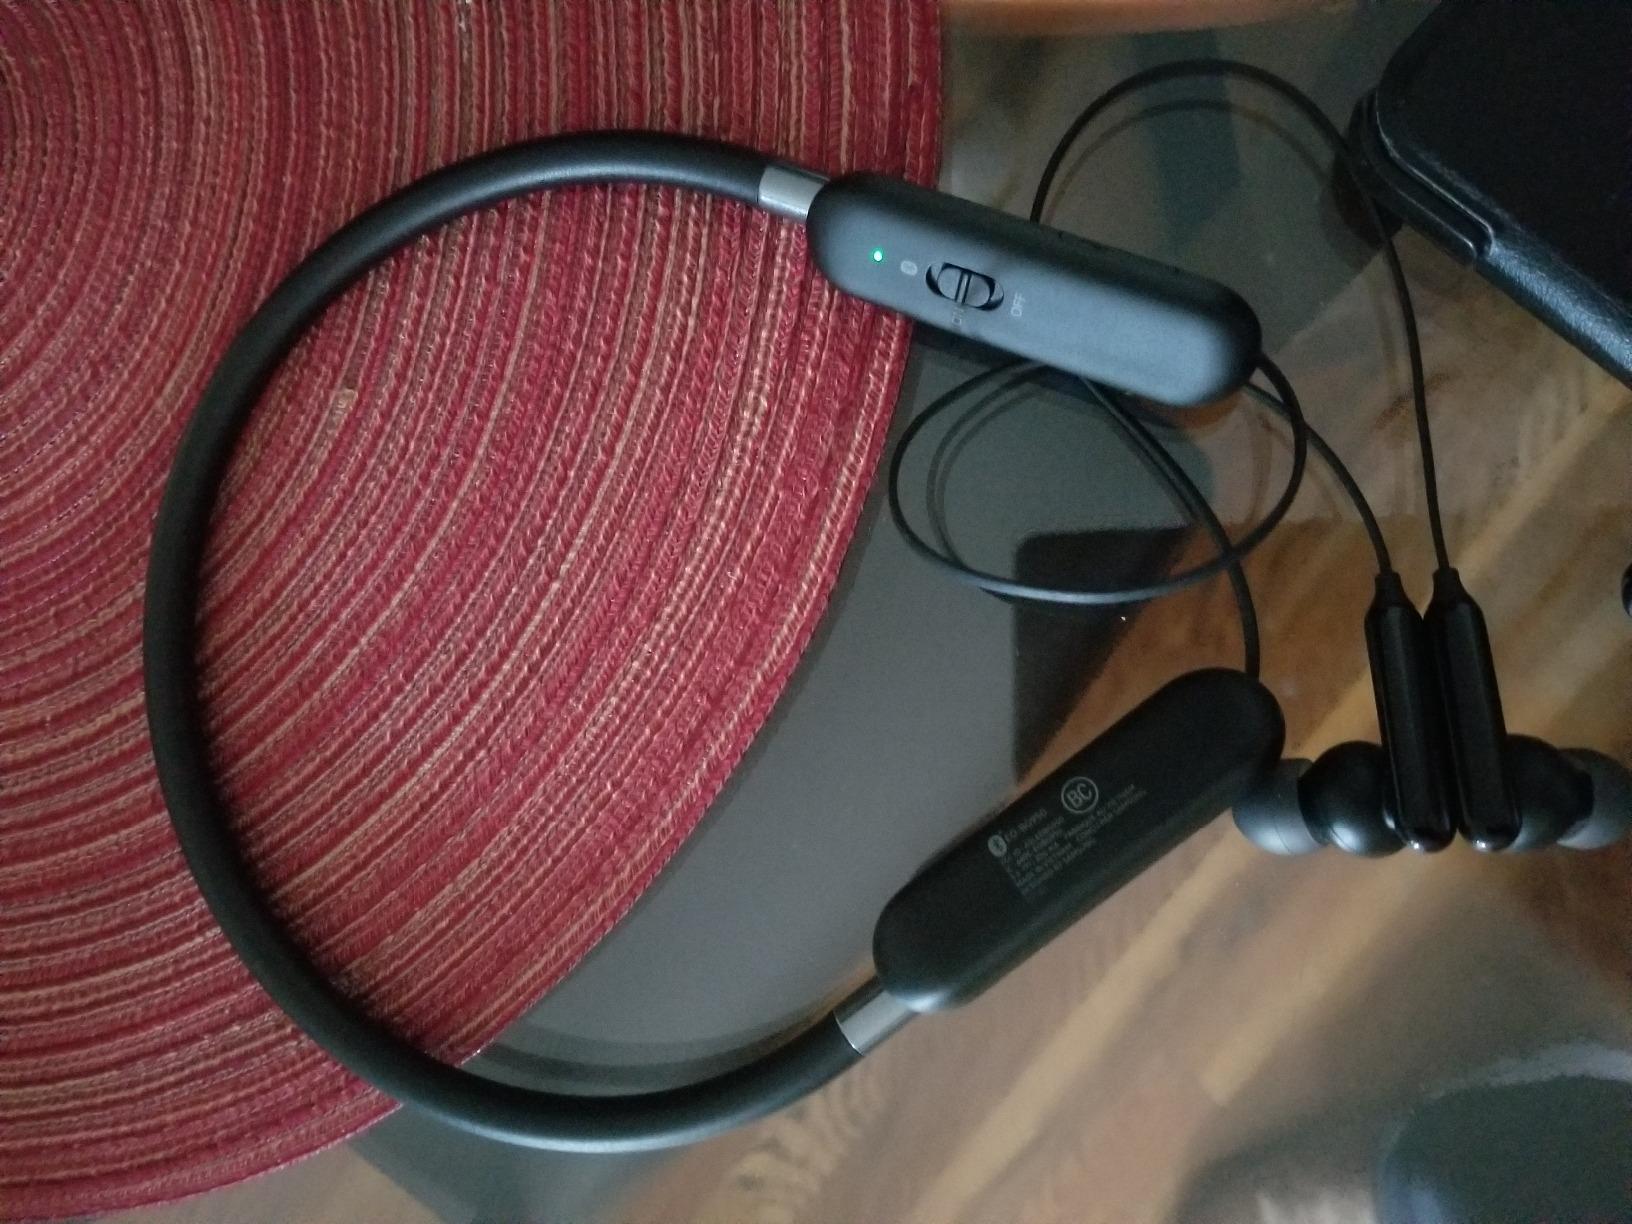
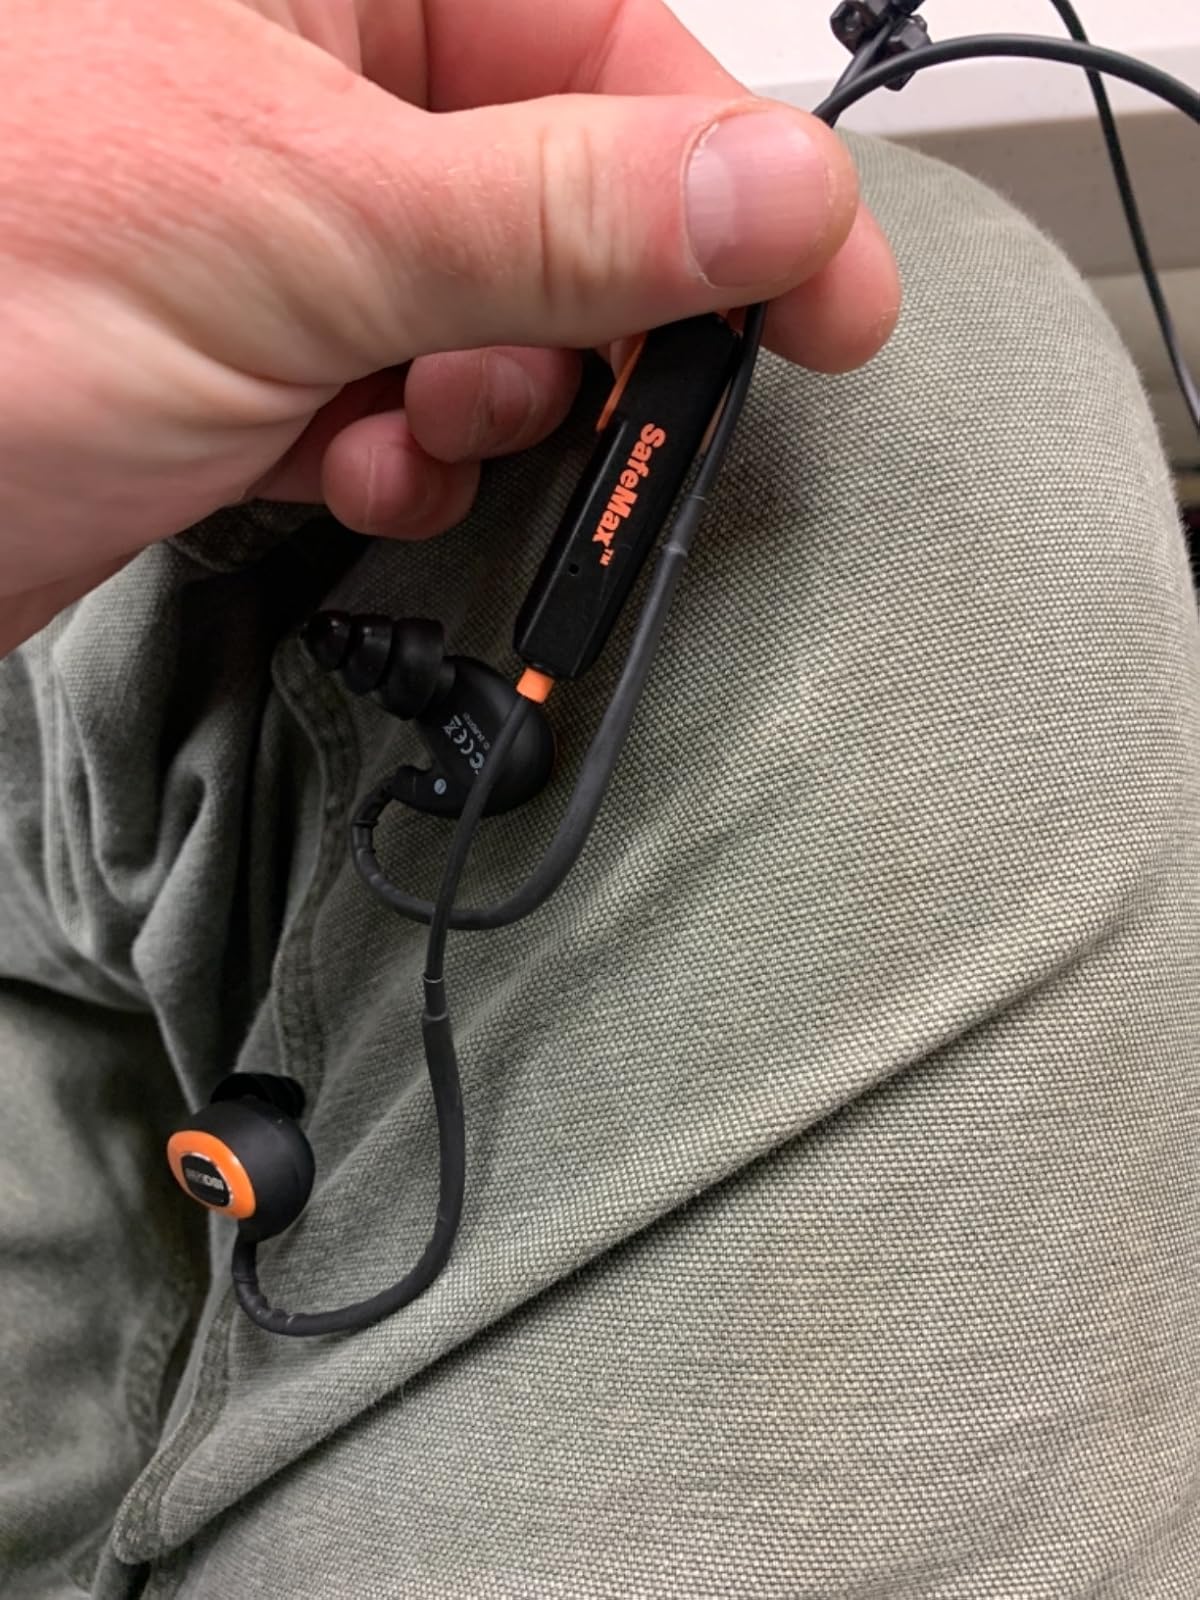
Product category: headphones
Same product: no